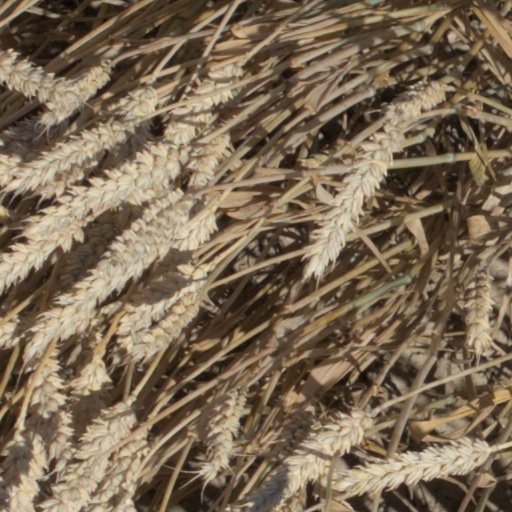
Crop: wheat